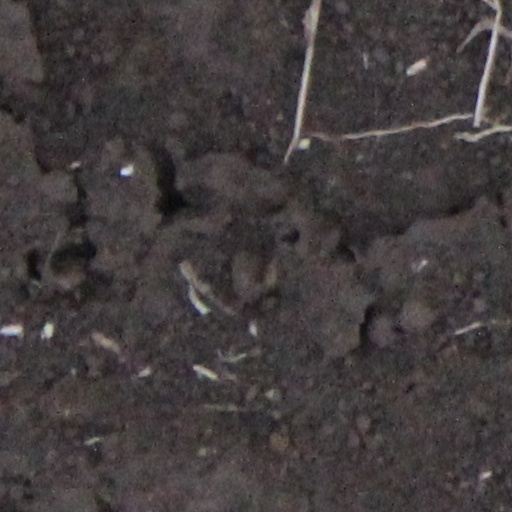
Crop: wheat